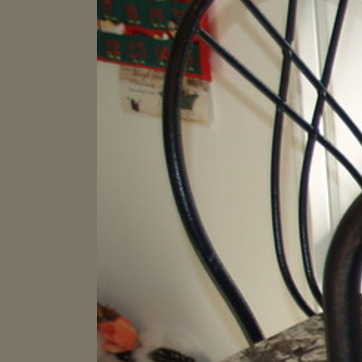
Material: metal